William Hearn (legal academic)

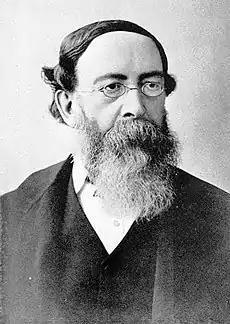
Portrait of Hearn as a professor, taken some time between 1855 and 1873.

William Edward Hearn (21 April 1826 – 23 April 1888) was an originally Irish university professor and politician. He was one of the four original professors at the University of Melbourne and became the first dean of the university's law school.